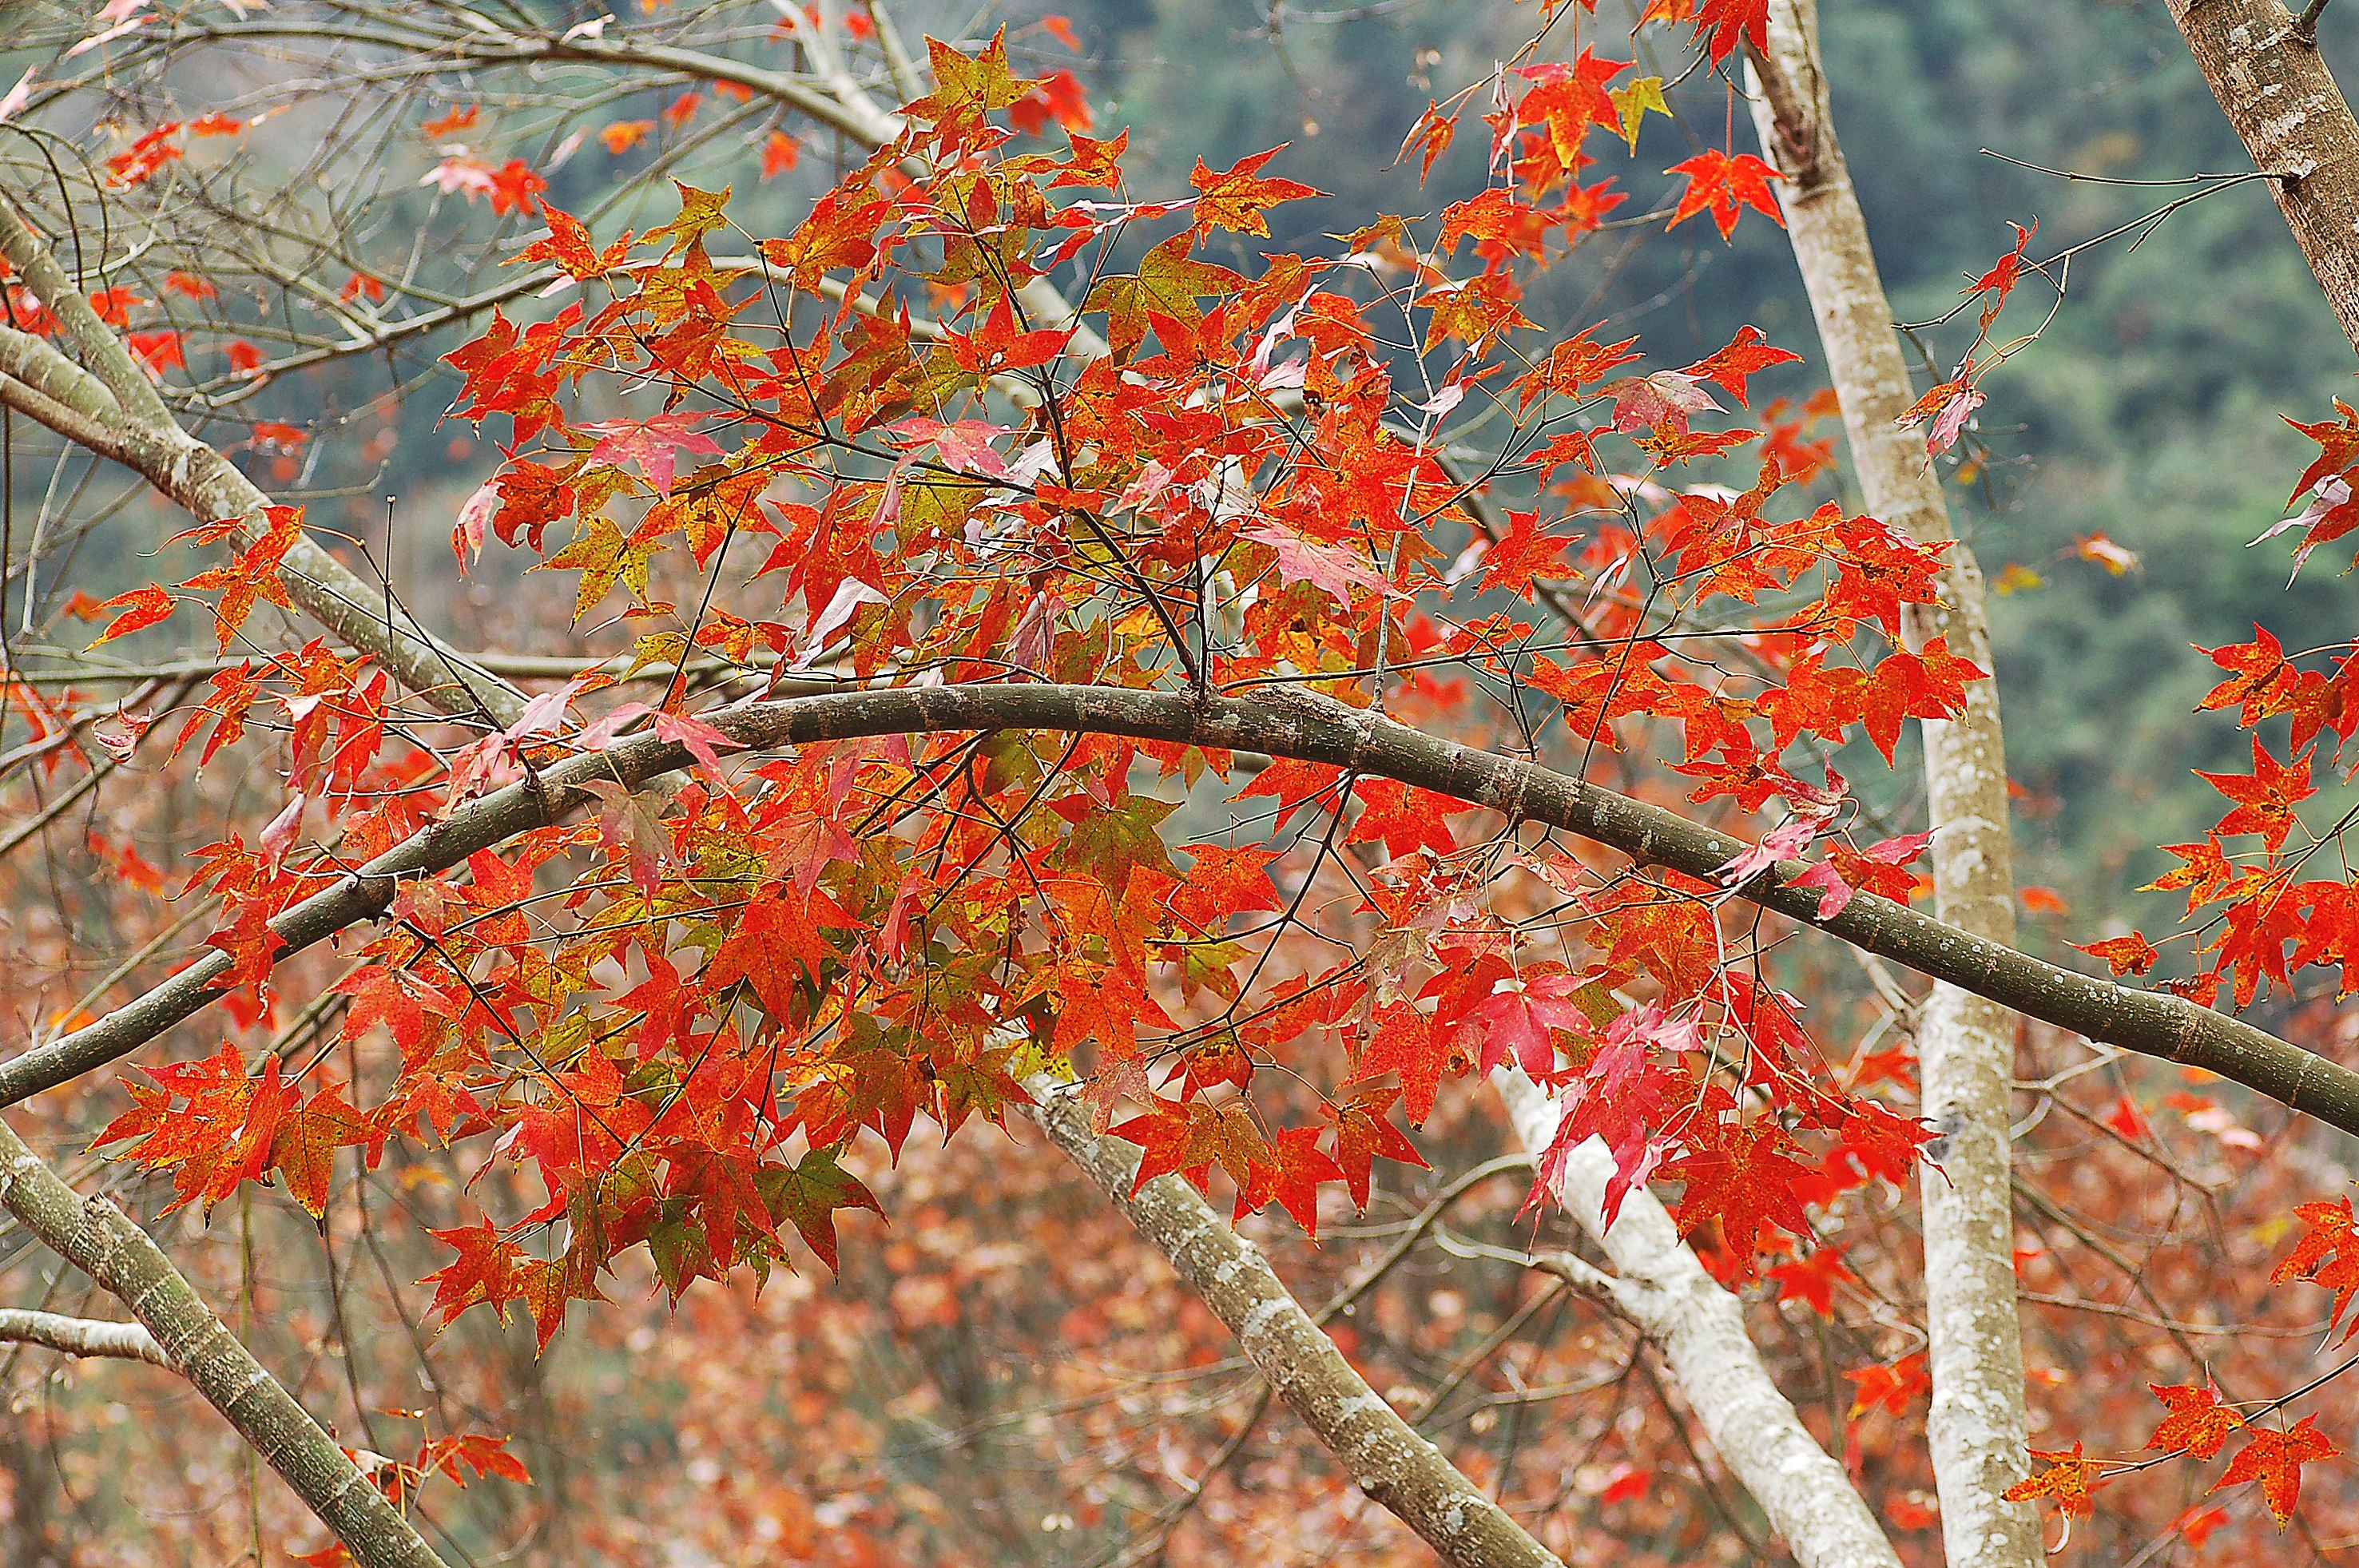
tree, nature, branch, blossom, plant, leaf, flower, foliage, red, autumn, botany, flora, season, maple tree, maple leaf, shrub, deciduous, rowan, maple leaves, fall leaves, flowering plant, woody plant, land plant